Dodger Point Bridge

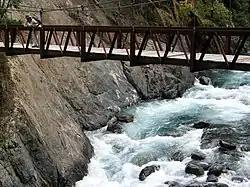
Dodger Point Bridge at Grand Canyon of the Elwha.

Dodger Point Bridge is a pedestrian suspension bridge above sea level, located above the Elwha River as it exits the Grand Canyon of the Elwha just past Humes Ranch Cabin, in Washington state, United States. It can be accessed approximate from the Whiskey Bend trailhead and is the point where the Geyser Valley trail ends. From the bridge, it is an hike up to the summit of Dodger Point at .